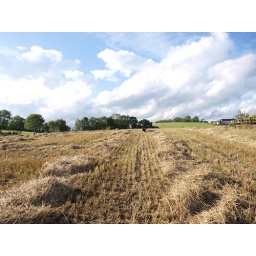
The field beside my house has just been cut by the combine harvester the other day.